History of the University of Southern California

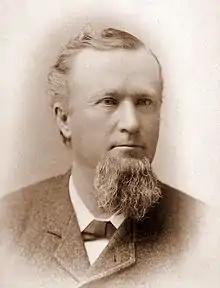
Robert M. Widney, founder of the university, photographed in 1885

The University of Southern California was founded in 1880, and is the oldest private research university in California.